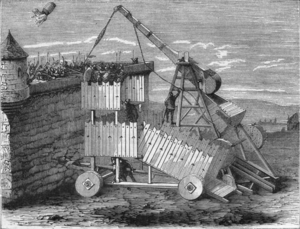
Le feu grégeois est un mélange inflammable, brûlant même au contact de l'eau, employé, dans l'Antiquité et au Moyen Âge, pour la fabrication d'engins incendiaires utilisés au cours des sièges et des combats navals. Son invention est datée de la fin du VIIᵉ siècle et est attribuée à Callinicus d'Héliopolis, un architecte réfugié à Constantinople. Les Byzantins l'employèrent généralement lors des batailles navales avec des effets dévastateurs pour la marine adverse. Cela leur procura un avantage technologique qui contribua à leur faire remporter plusieurs victoires décisives, notamment lors des deux sièges de Constantinople par les Arabes, ce qui permit d'assurer la survie de l'empire.